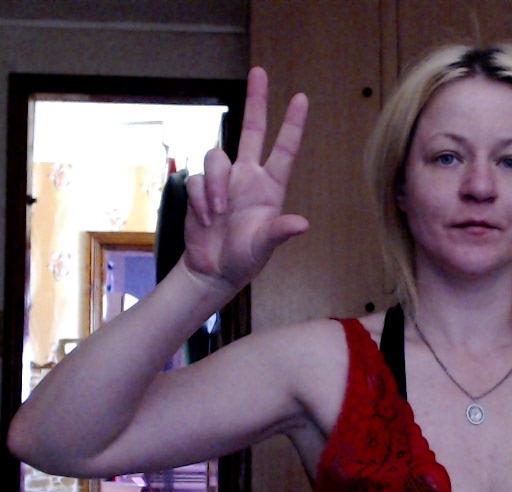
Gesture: three2